Online learning in higher education

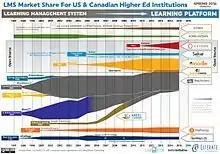
The graphic shows the market share of LMS across U.S. and Canadian higher education institutions.

Reflecting these changes the ECAR reported that 15% of institutions are in the process of updating and/or replacing their LMS; the main reasons cited were the need to "upgrade functions (71%), replace legacy systems (44%), and reduce costs (18%)" (p. 6).